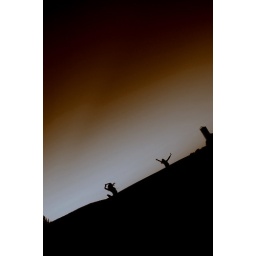
sara was so scared the person would come home while we were jumping around in their field again :)